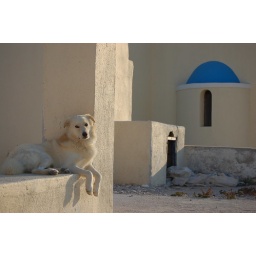
white dog in Santorini